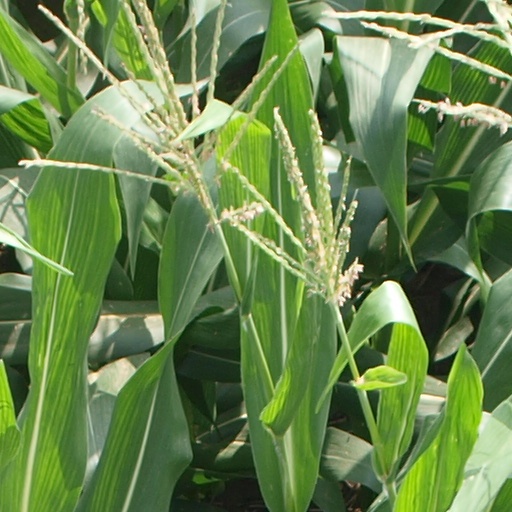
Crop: maize; corn